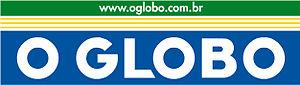
O Globo est un journal quotidien d'informations brésilien fondé le 29 juillet 1925 et dont le siège se trouve à Rio de Janeiro. Il cible le lectorat populaire de la métropole carioca.